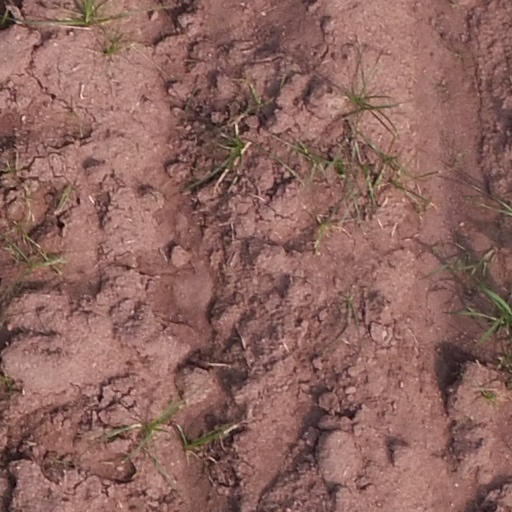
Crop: maize; corn